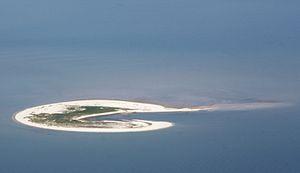
Lütje Hörn est un îlot allemand inhabité d'environ 31 hectares aux îles de la Frise-Orientale à l'est de l'île de Borkum. Lütje Hörn appartient comme territoire non-organisé à l'arrondissement bas-saxon de Leer.